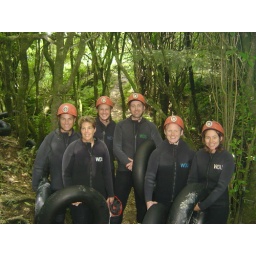
The black water tubing team in the forest